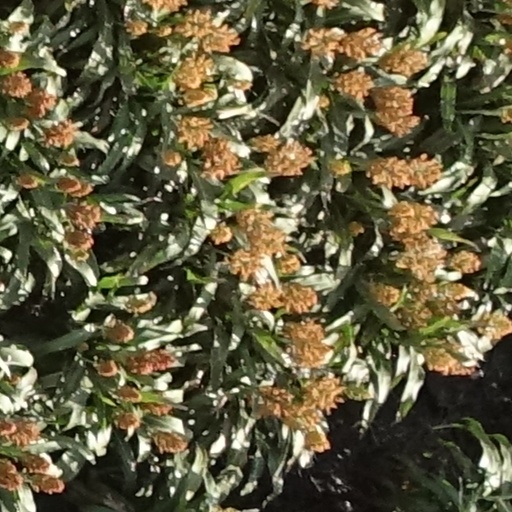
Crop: sorghum